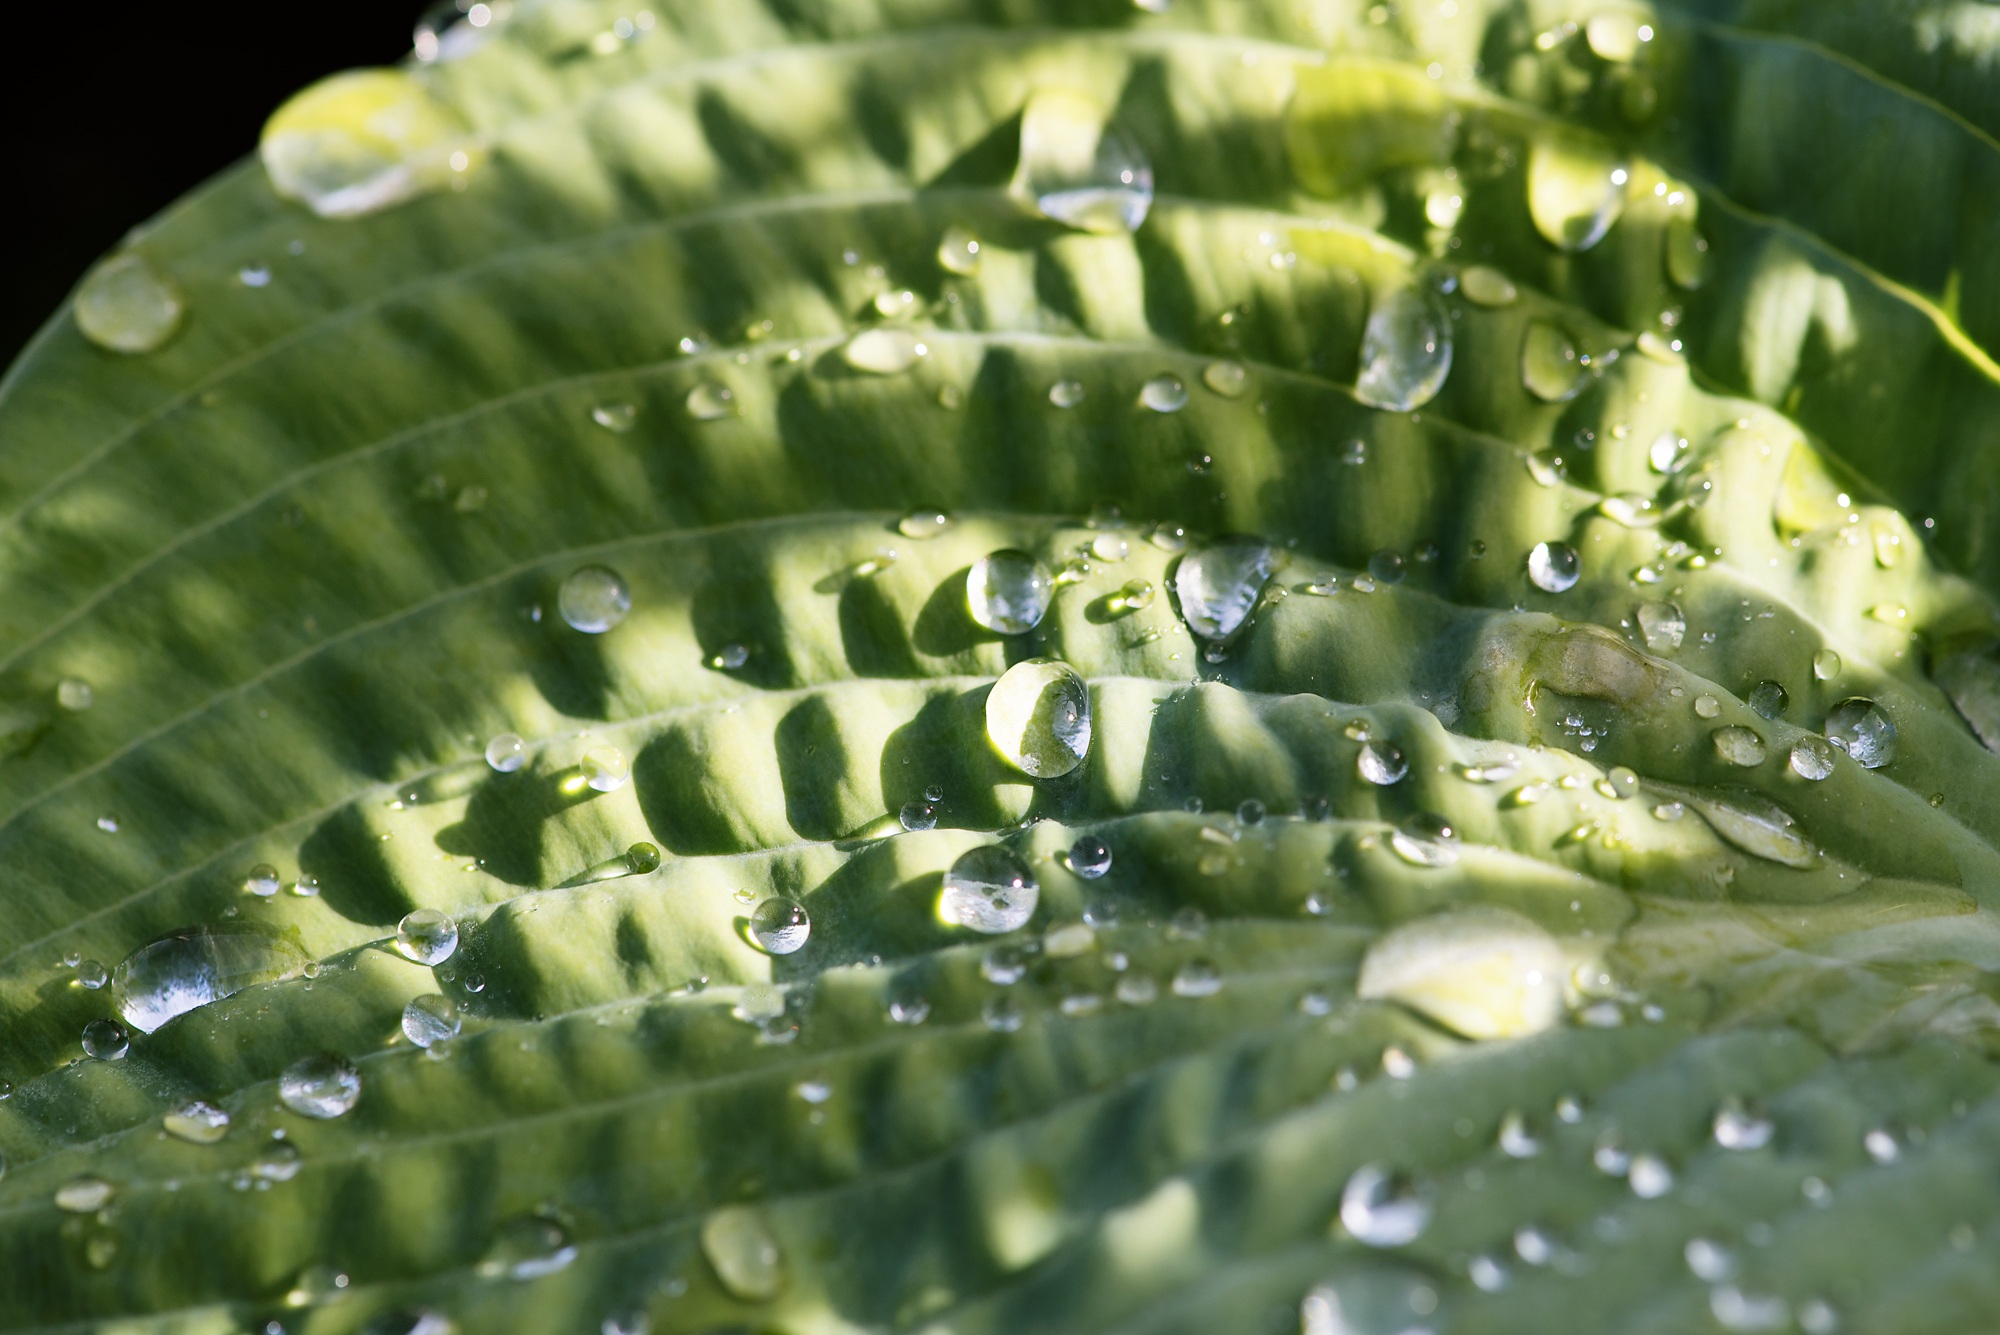
water, nature, plant, leaf, flower, raindrop, food, green, produce, vegetable, macro, botany, garden, close, drip, green plant, drop of water, light and shadow, macro photography, flowering plant, land plant